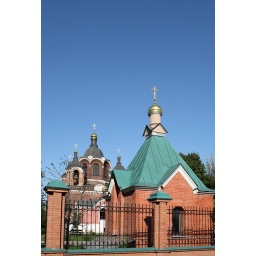
church in the daytime on sky background